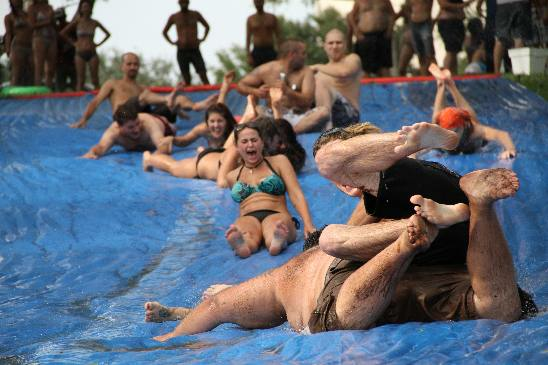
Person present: Yes